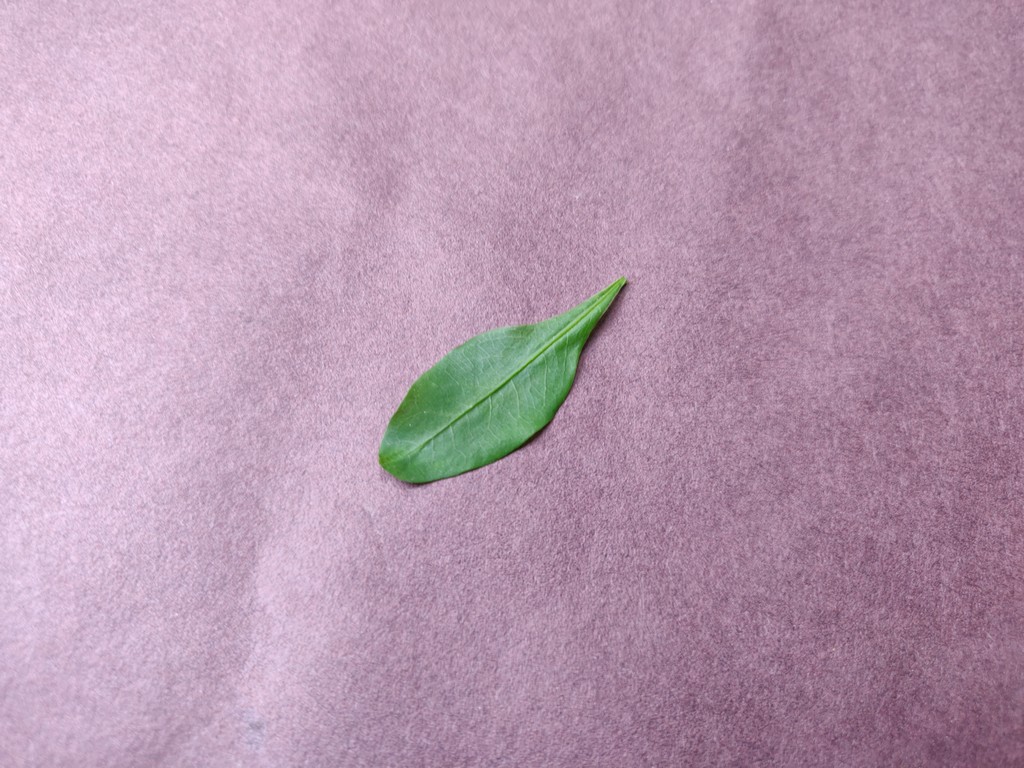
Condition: Healthy
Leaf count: single
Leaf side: front